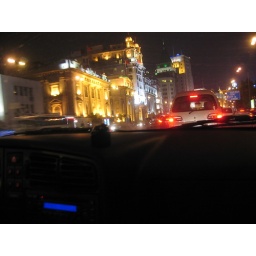
the Bund in the window screen